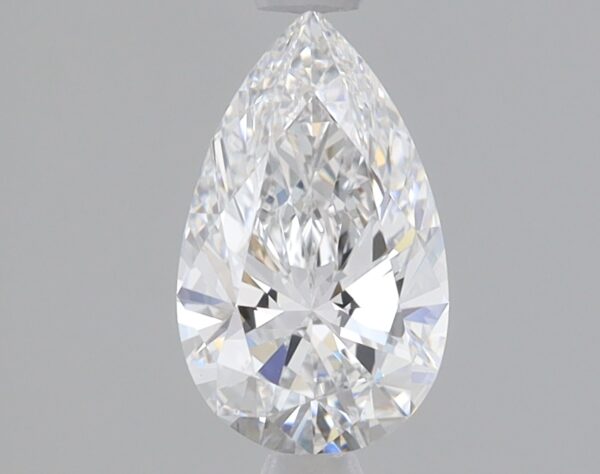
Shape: pear
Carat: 0.86
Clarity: VS1
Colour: D
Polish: EX
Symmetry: EX
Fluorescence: NONE
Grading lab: IGI
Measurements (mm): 8.74 x 5.29 x 3.22